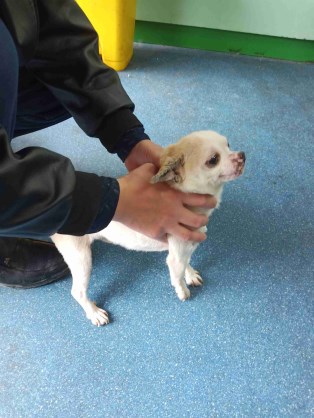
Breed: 420-n000124-Chihuahua